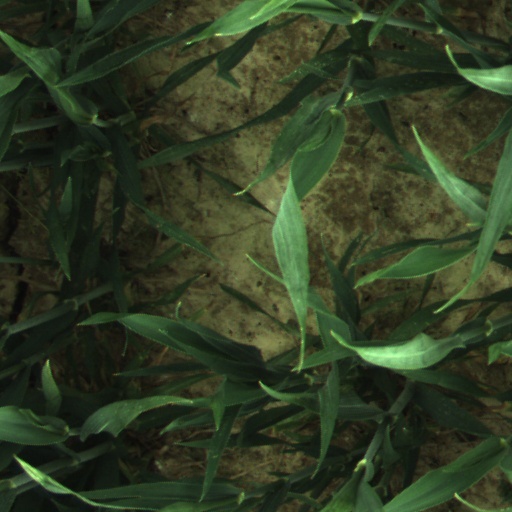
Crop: wheat